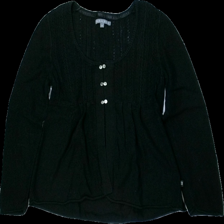
View: front
Type: Cardigan
Category: Ladies
Brand: Not in the list
Brand text on label: rabalder
Colors: Black
Material: ?
Cut: Regular
Size: M
Season: All
Damage location: bottom left
Damage 2 location: top left
Damage 3 location: top center
Price range: 50-100
Recommended usage: Reuse
Description: svart kofta med knappar fram, hårig